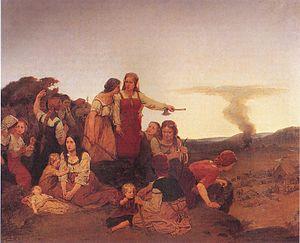
La condition des femmes en Suède concerne la place des femmes dans la société pendant l'histoire de la Suède.
Blenda est l'héroïne d'une légende populaire suédoise. Elle aurait pris la tête d'une armée composée de femmes et vaincu l'envahisseur danois, alors que les hommes de sa région étaient partis à la guerre.